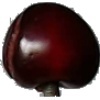
Label: Cherry 1